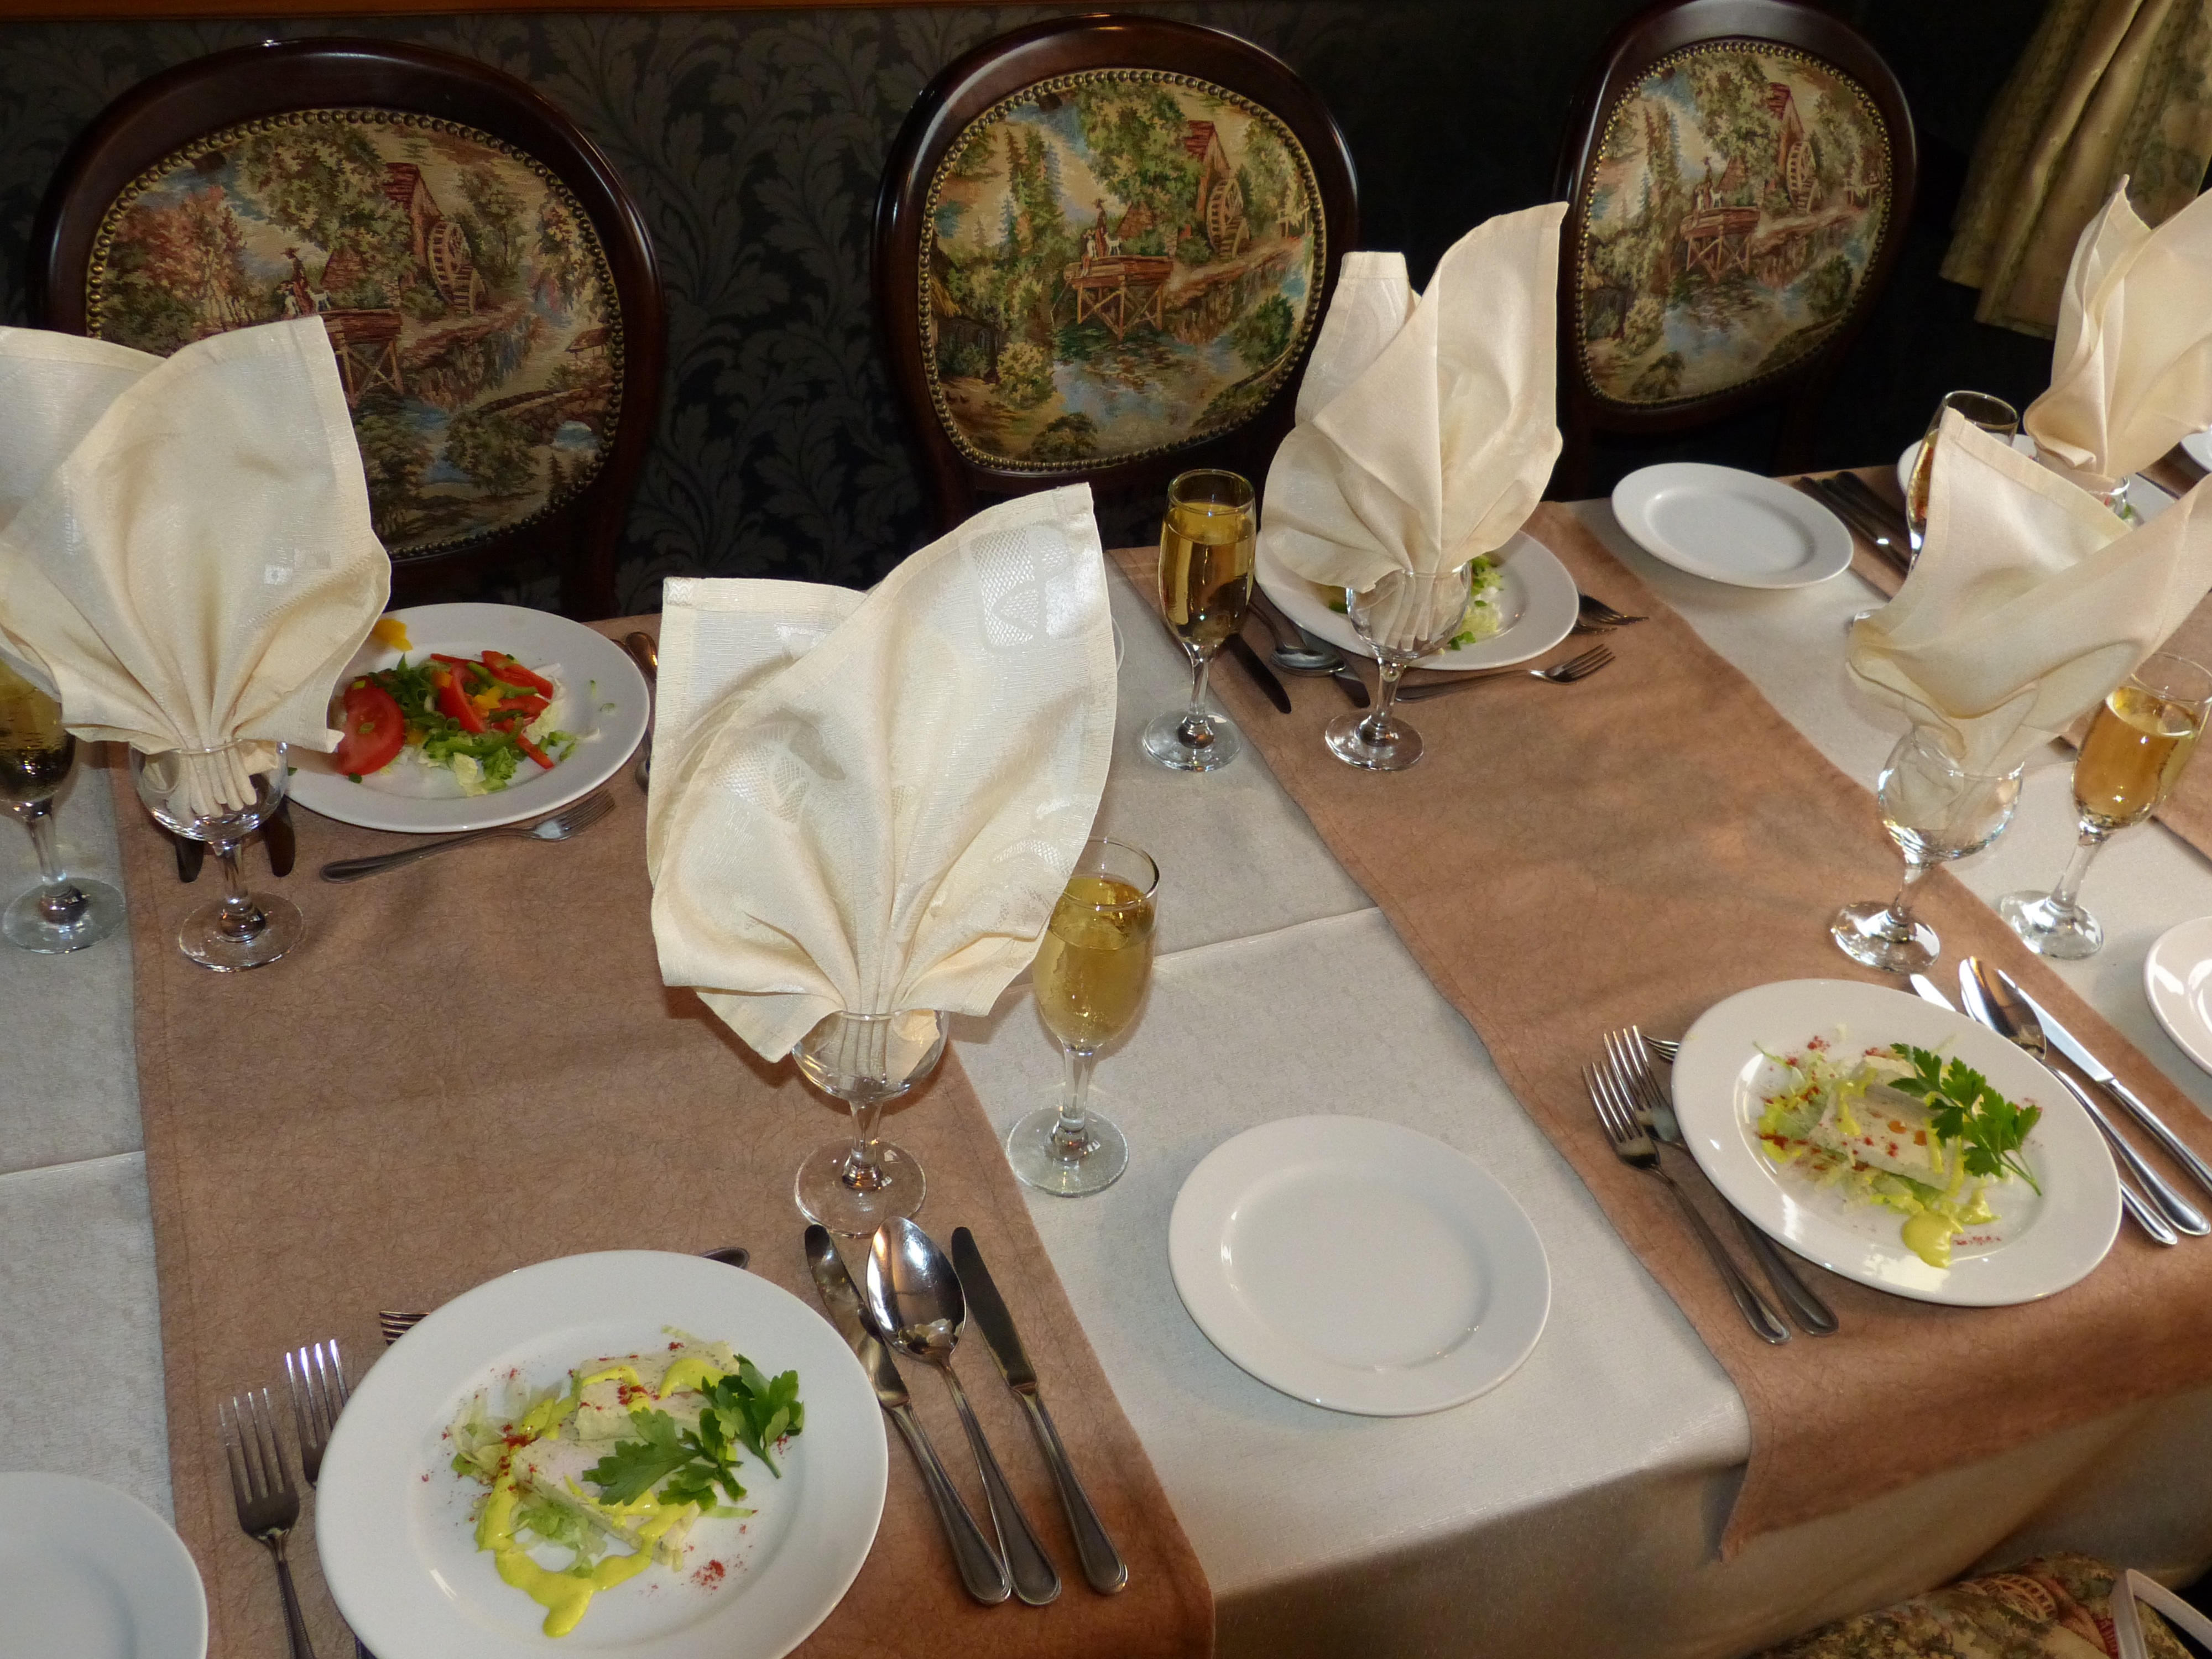
cutlery, glass, restaurant, meal, eat, lunch, napkin, dinner, court, champagne, banquet, russia, brunch, river cruise, centrepiece